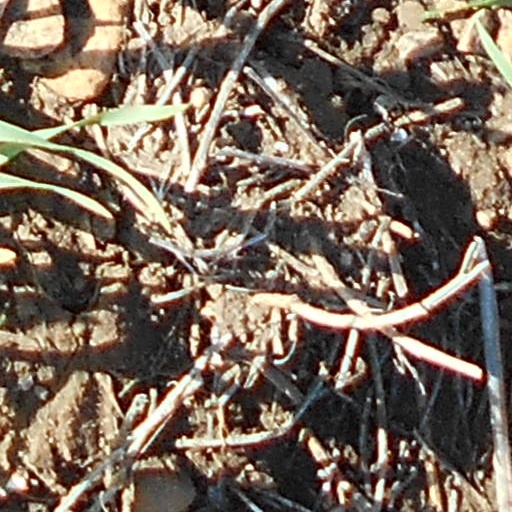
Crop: wheat